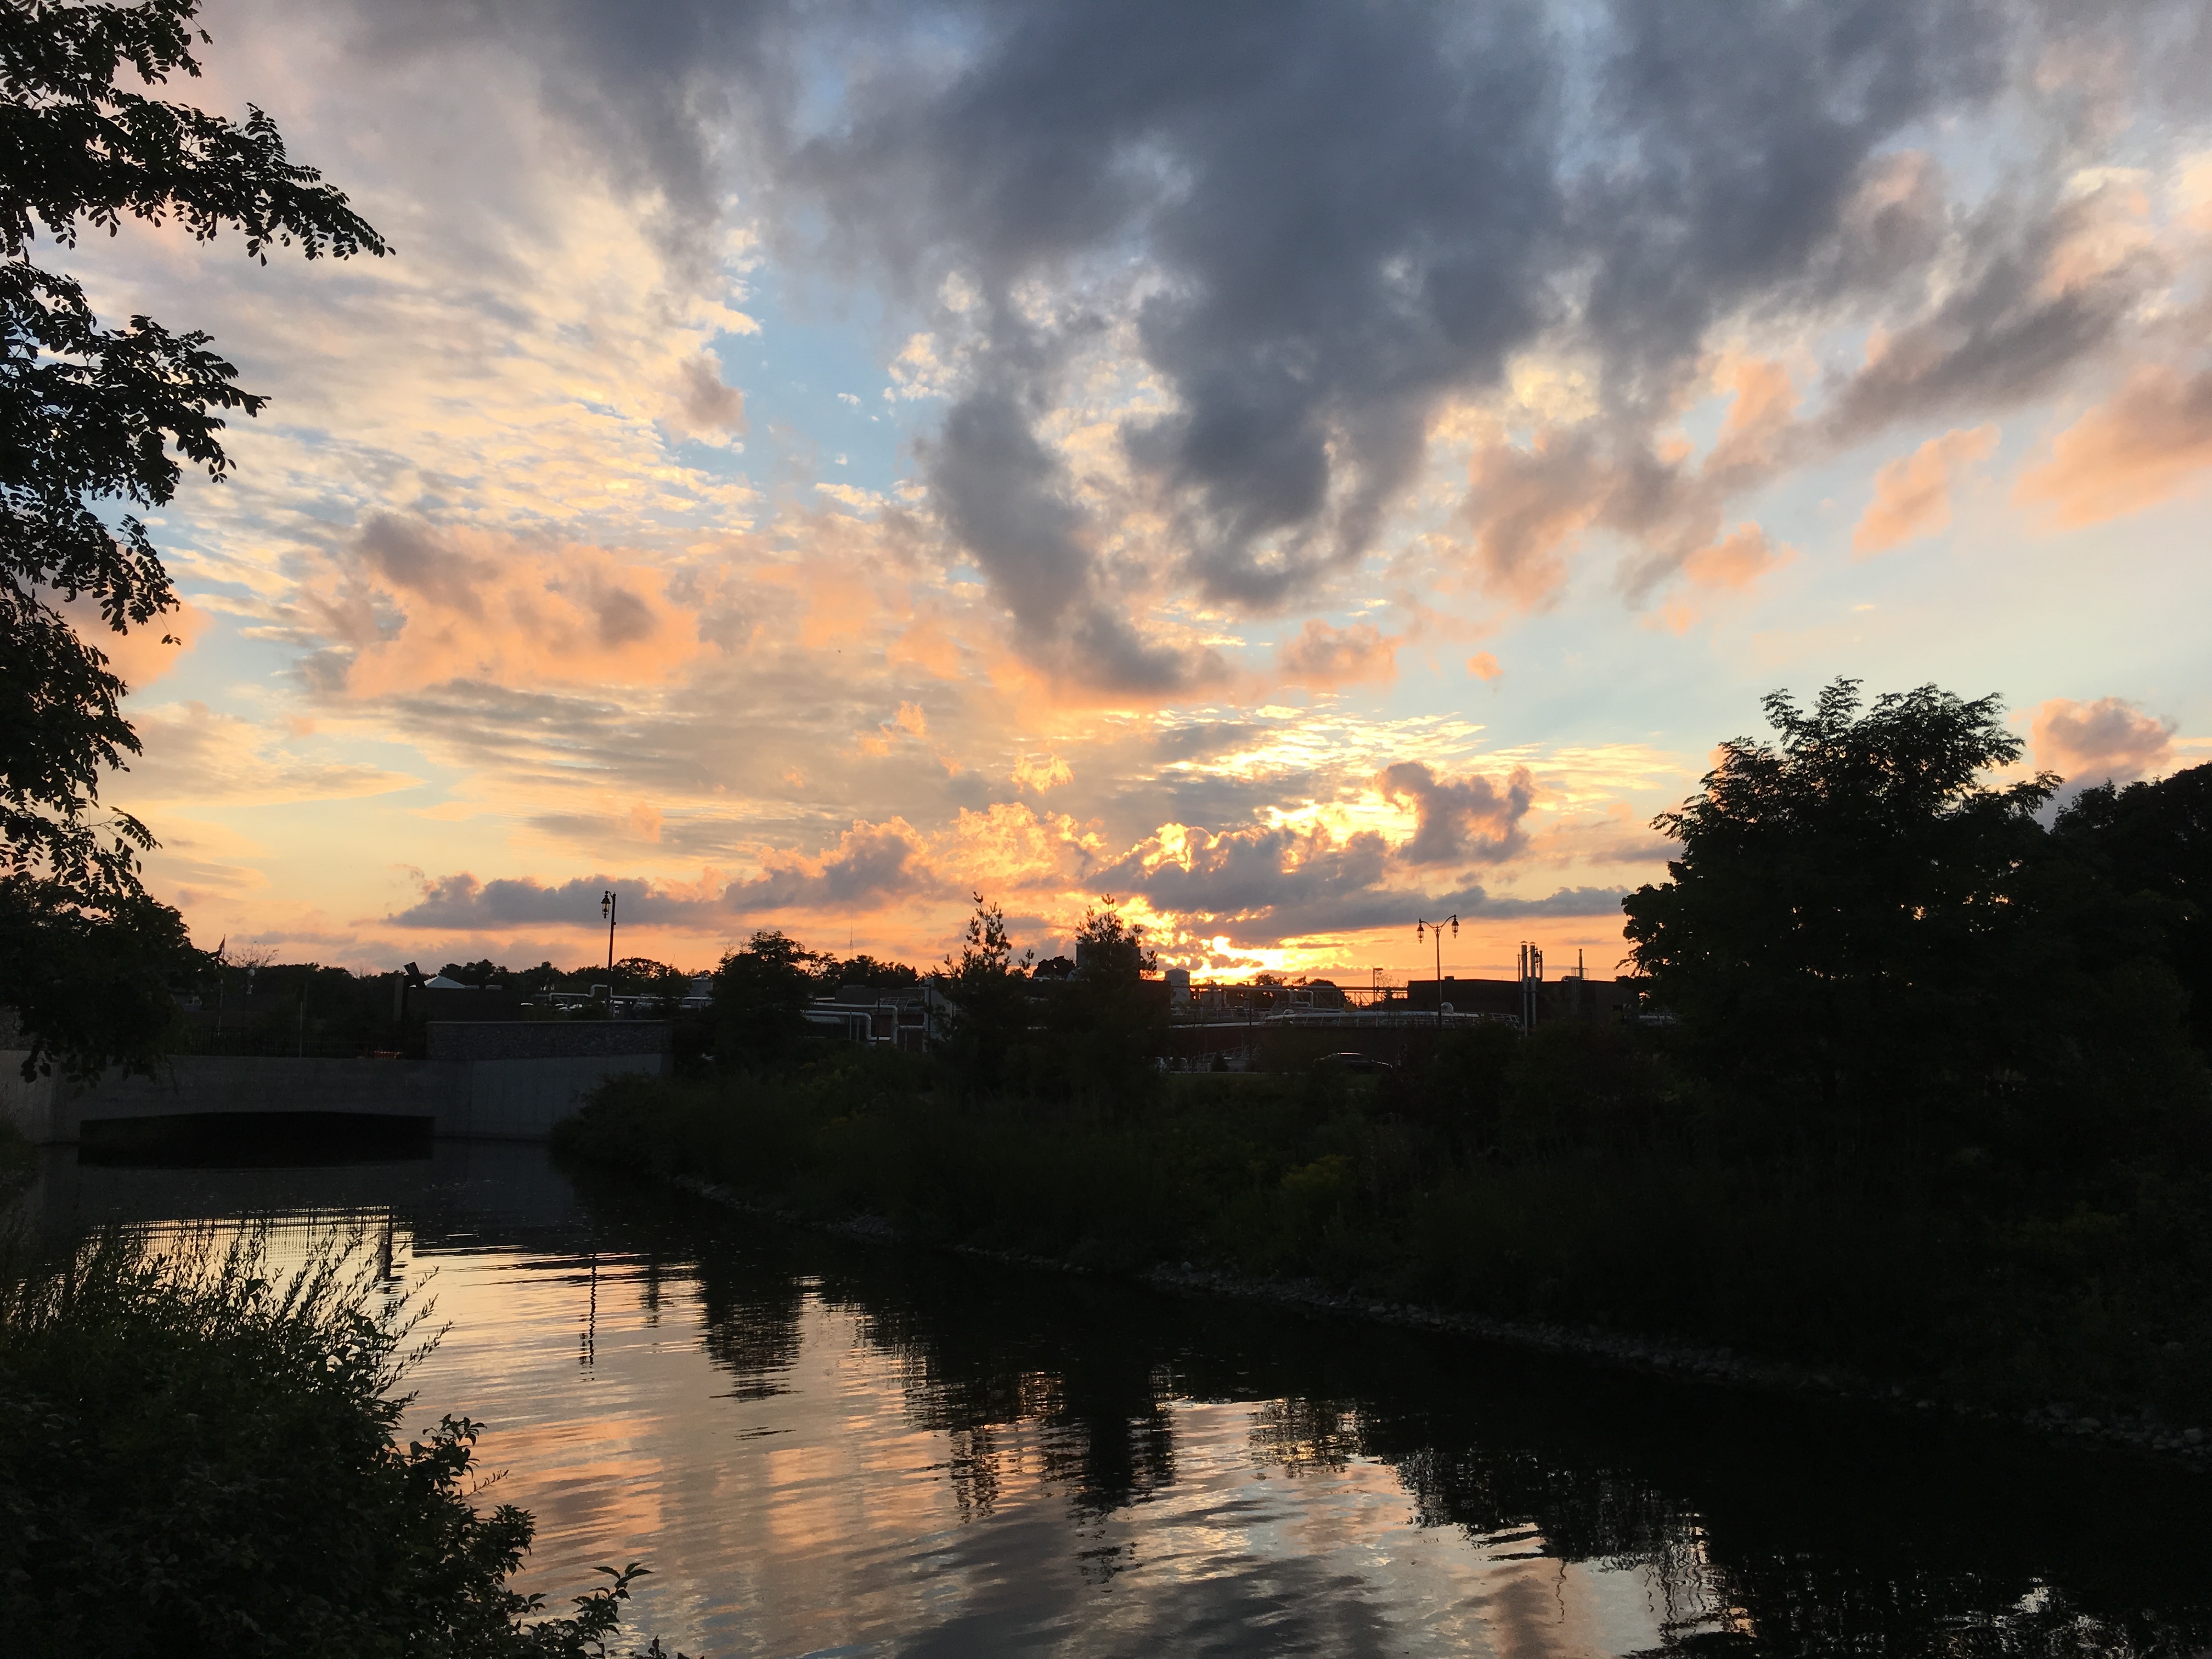
tree, nature, cloud, sky, sun, sunrise, sunset, sunlight, morning, lake, dawn, river, dusk, evening, reflection, autumn, waterway, afterglow